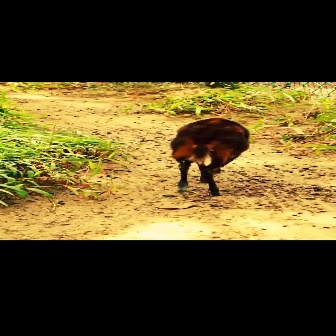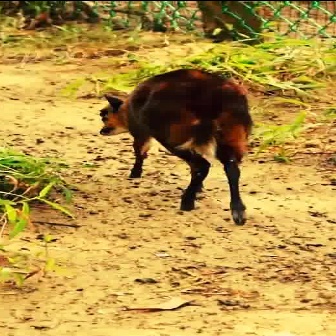
  Please identify the target specified by the bounding box [169,117,248,196] in the first image and locate it in the second image. Return the coordinates in [x_min,y_min,x_max,y_max] format.
Answer: [98,68,254,225]